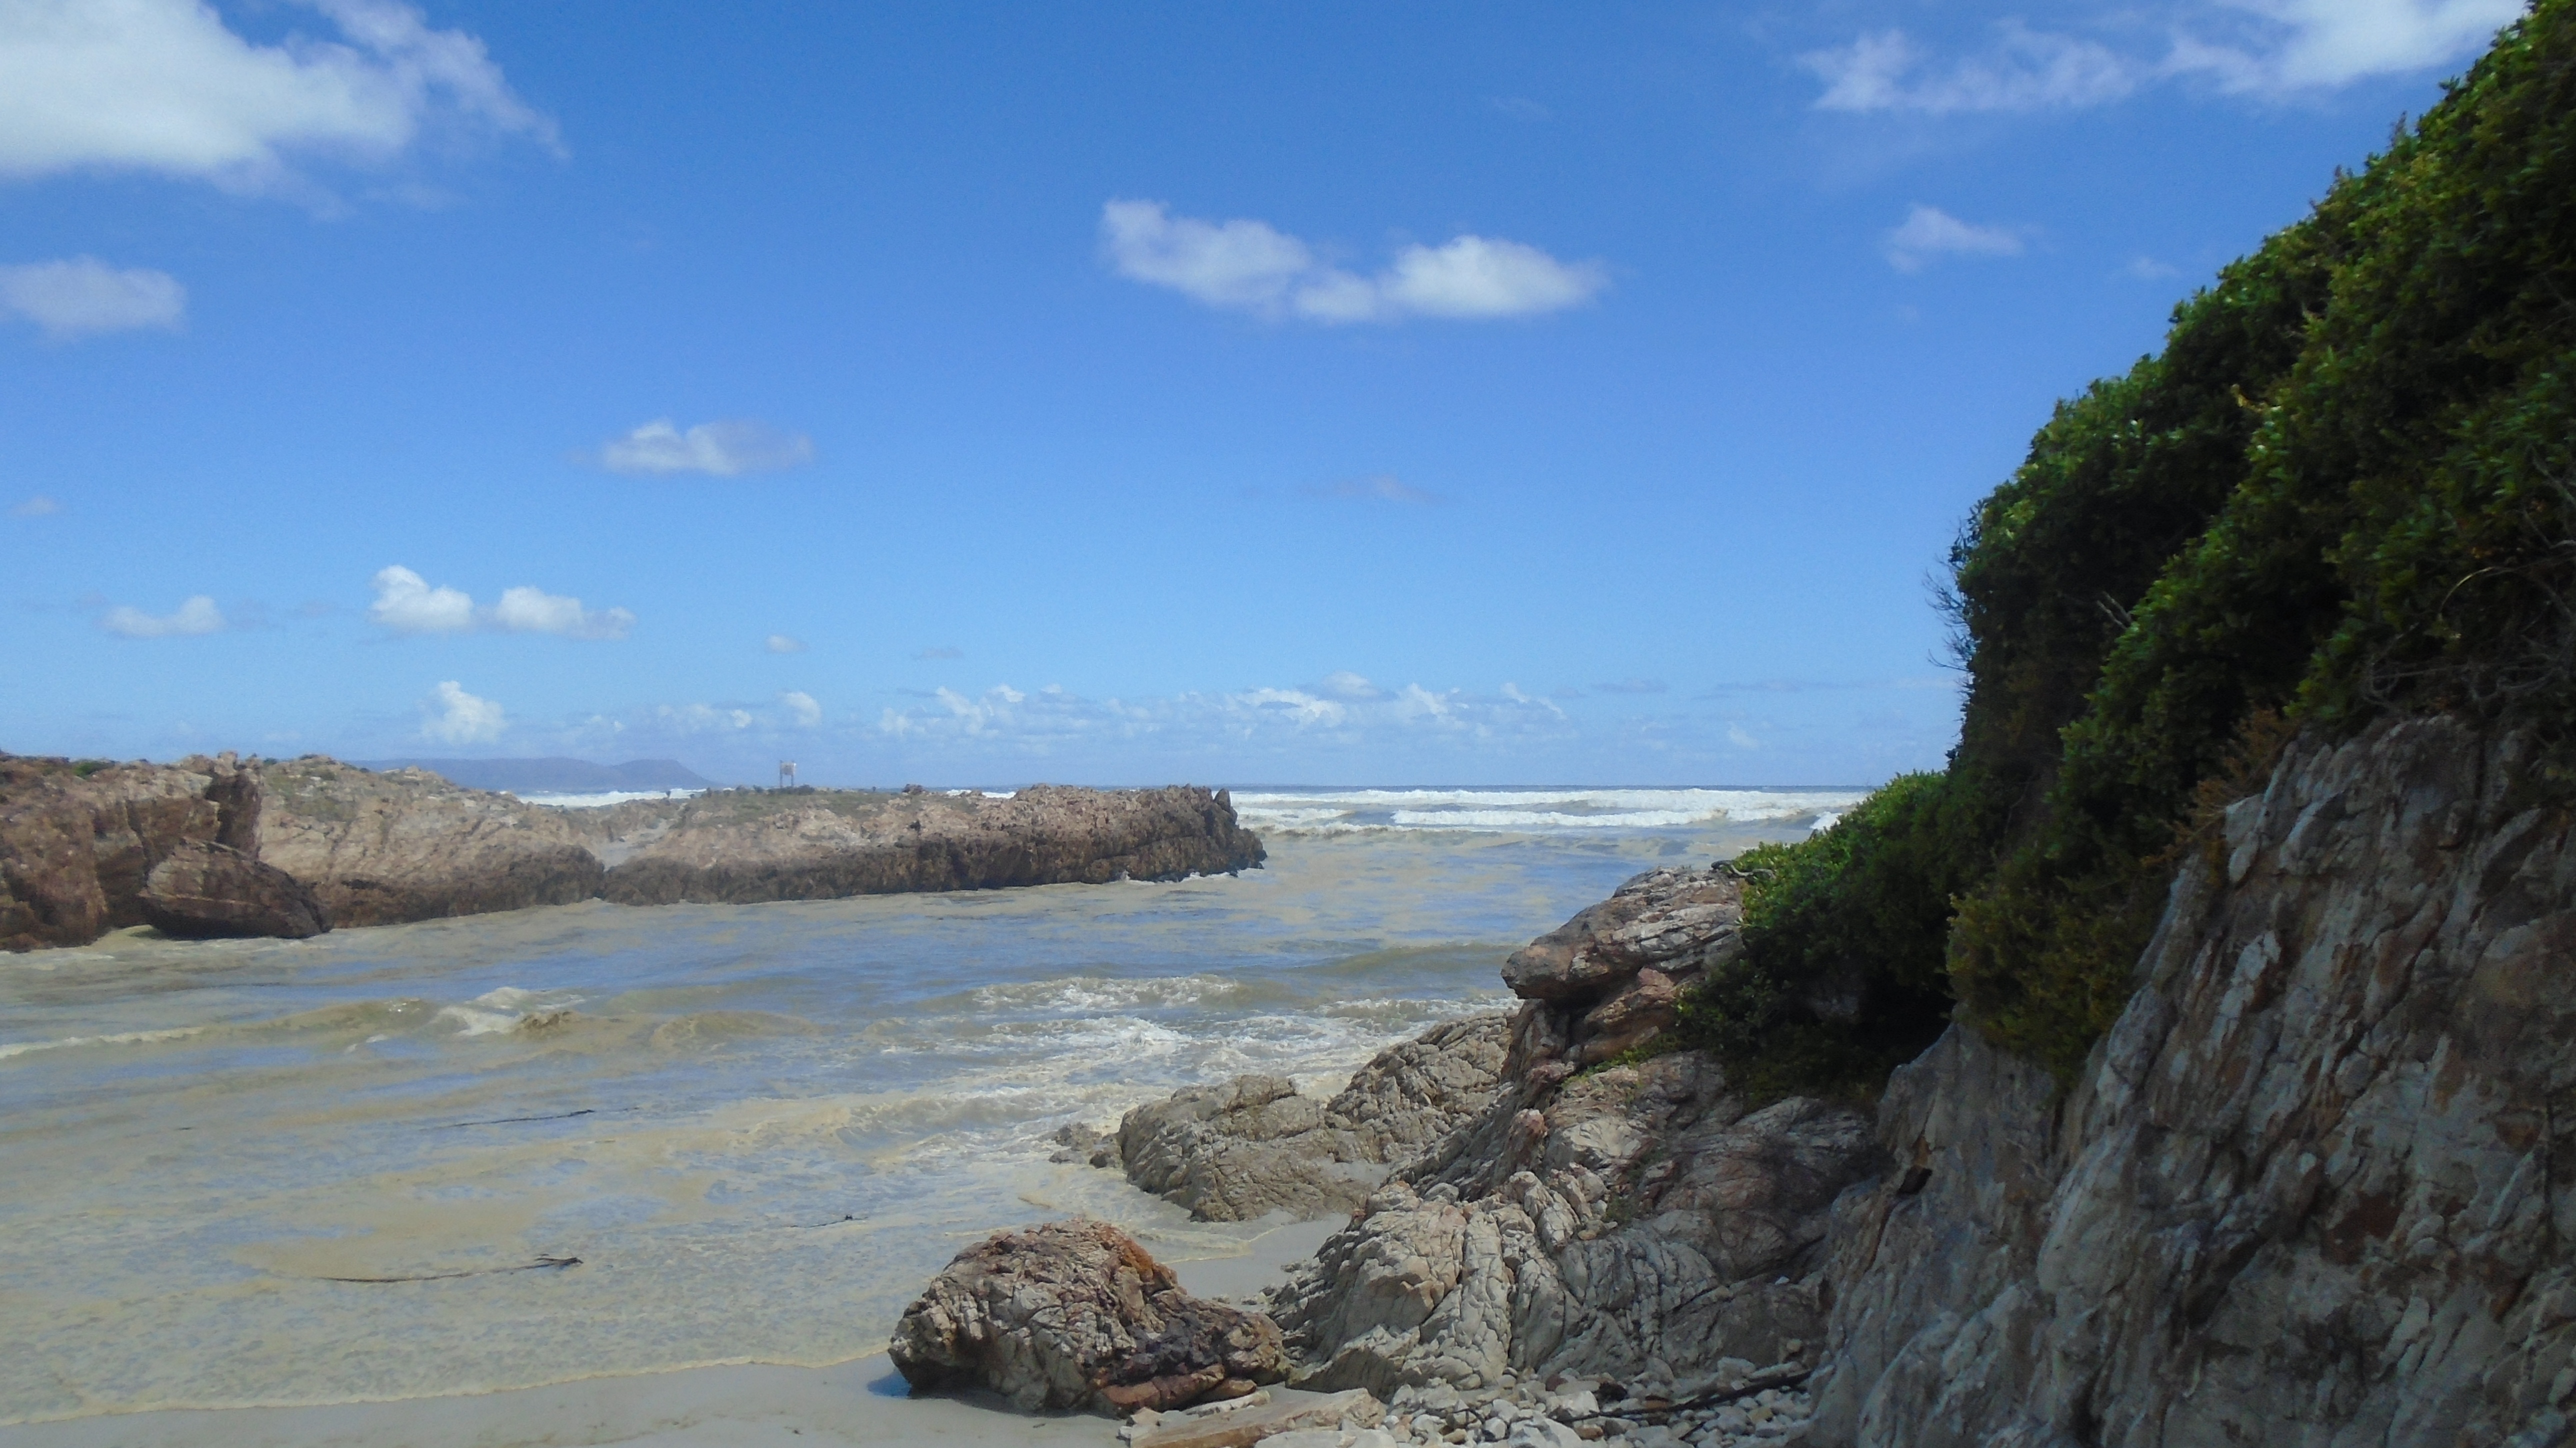
beach, landscape, sea, coast, rock, ocean, shore, vacation, cliff, cove, bay, terrain, body of water, cape, landform, geographical feature